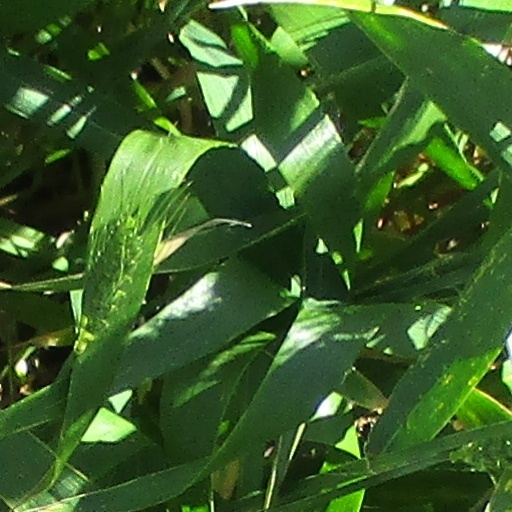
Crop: wheat